Hani i Elezit

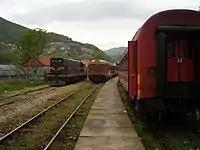
Elez Han train station

The municipality has a total of 250 family shops and small businesses registered. The economy of Hani i Elezit is mainly based on three companies/enterprises: Sharr-Çimentorja (cement factory), Kosovaplast (plastic factory), and Salonit (roof covers factory). All the aforementioned were part of the Šar Combinate before 1989. Sharr-Çimentorja employs 770 people, Salonit employs 280 employees, and Kosovaplast has 100 employees.